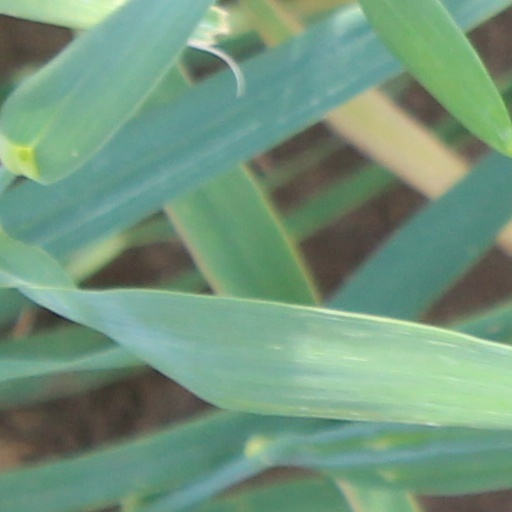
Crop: wheat